439th Airlift Wing

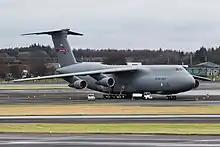
439th Airlift Wing C-5B Galaxy at Prestwick Airport, Scotland

The 439th Airlift Wing traces its origins to the 439 Troop Carrier Wing, Medium, established on 19 May 1949. Activated in the Reserve on 27 Jun 1949 at Selfridge AFB, Michigan with T-6 Texan trainer aircraft. Assigned to 439 Troop Carrier Group. Ordered to active service on 1 April 1951. Inactivated on 3 April 1951. Redesignated as 439 Fighter-Bomber Wing on 26 May 1952, for fighter-bomber missions.